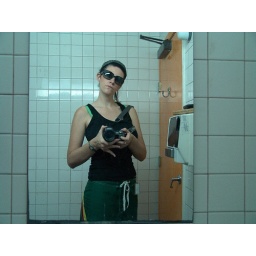
I am in the bathroom of a bar in the southbeach of Miami. I did not drink and there are purple clouds coming